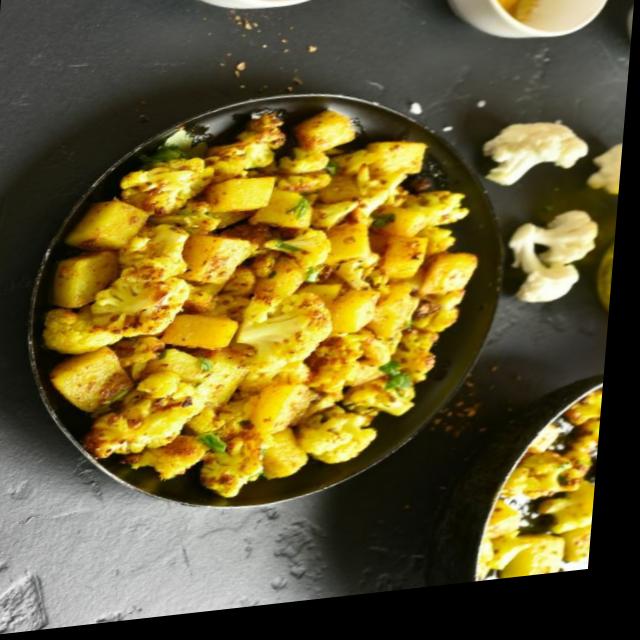
Dish: aloo_gobi